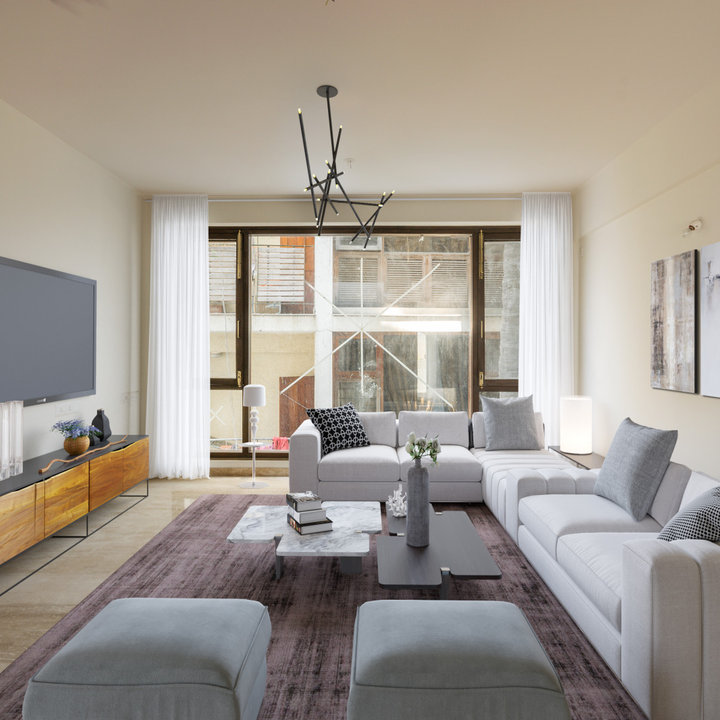
Style: Scandinavian